Leyla Zana

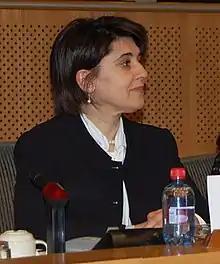
Leyla Zana, 2010

As of 2007, Zana is active in human rights issues in Turkey and working in the new party she co-founded in 2005. One controversial idea is her proposal to reorganize Turkey into a set of federal states, one of them being Kurdistan.